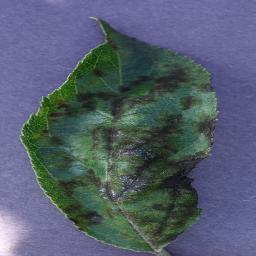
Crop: apple
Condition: scab